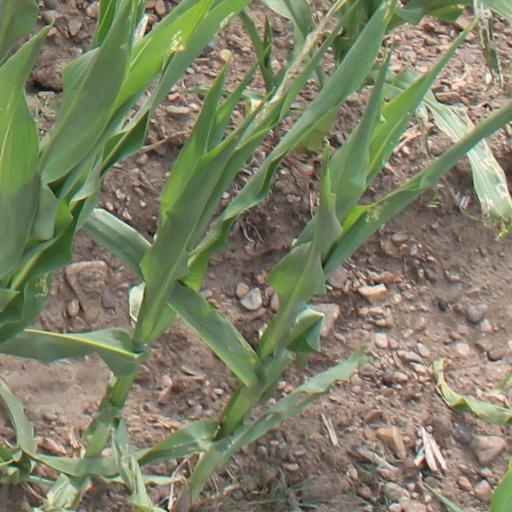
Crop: maize; corn